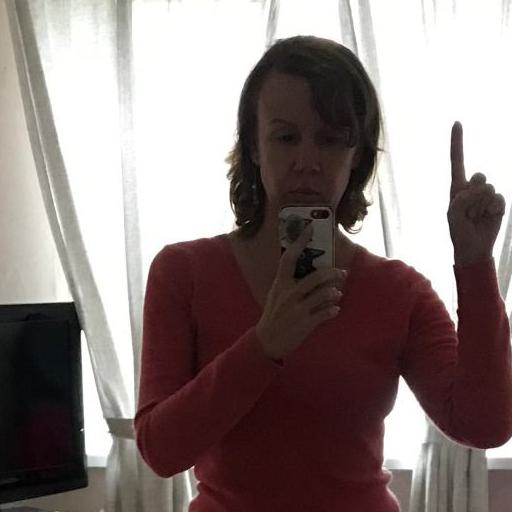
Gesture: no_gesture